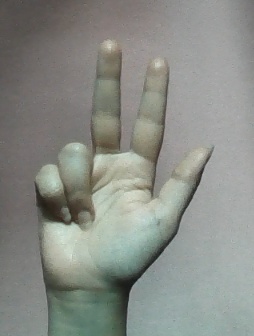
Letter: al